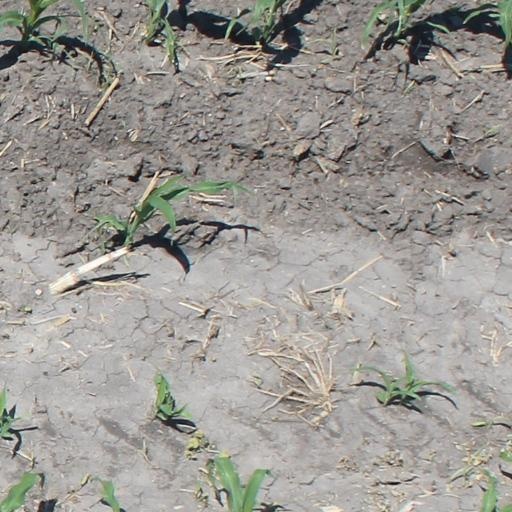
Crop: maize; corn